North Kivu

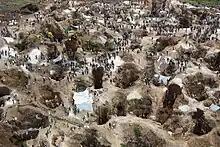
The Luwowo coltan mine near Rubaya in 2014

Human activities have markedly influenced the province's vegetation, particularly through establishing single-species plantations, mainly comprising "Eucalyptus saligna" and "Grevillea robusta". These plantations, alongside community-operated village plantations, constitute the principal legitimate wood-energy sources for populations proximate to Virunga National Park. Additional species, such as "Acacia mearnsii", are also cultivated, often interplanted with food crops to provide supplementary revenue streams for local populations. These monoculture plantations, extending over approximately 11,200 hectares, play an indispensable role in meeting the wood-energy demands of North Kivu's residents, particularly in Goma. In 2011, the EcoMakala project emerged as a geographically integrated REDD+ initiative to mitigate emissions from deforestation and forest degradation. Between 2020 and 2021, EcoMakala+ secured USD 1.3 million in funding, allowing North Kivu to become the first province in the Democratic Republic of the Congo to capitalize on carbon credit sales.